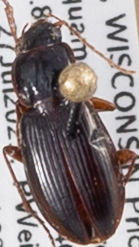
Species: Synuchus impunctatus
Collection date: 2021-07-27
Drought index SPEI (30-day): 0.312
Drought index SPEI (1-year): -0.128
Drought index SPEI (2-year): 1.13